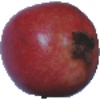
Label: Pomegranate 1